Locke (film)

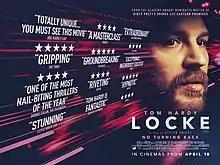
Theatrical release poster

Locke is a 2013 psychological drama road film written and directed by Steven Knight. It stars Tom Hardy in the title role (and the only on-screen character) as he drives while conducting a series of phone conversations with characters voiced by Olivia Colman, Ruth Wilson, Andrew Scott, Ben Daniels, Tom Holland and Bill Milner.